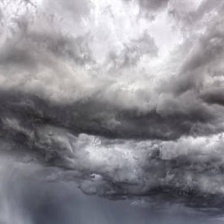
Cloud type: Altostratus